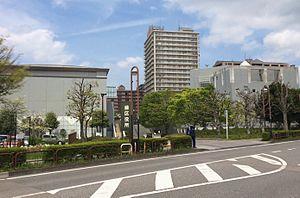
Midori est l'un des 6 arrondissements de la ville de Chiba au Japon. Il est situé au sud-est de la ville.